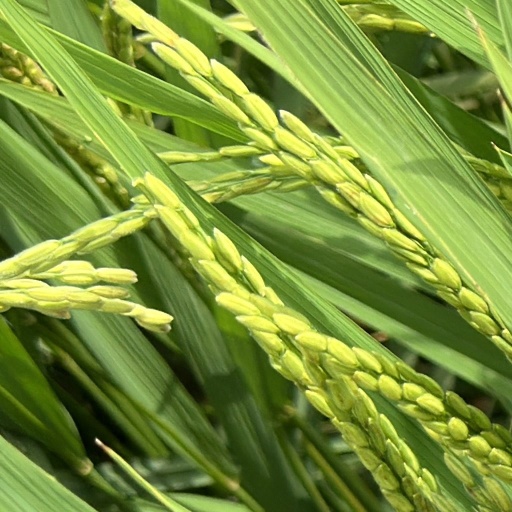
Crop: rice